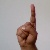
The image shows a hand gesture representing the letter 'D' in Indian Sign Language.